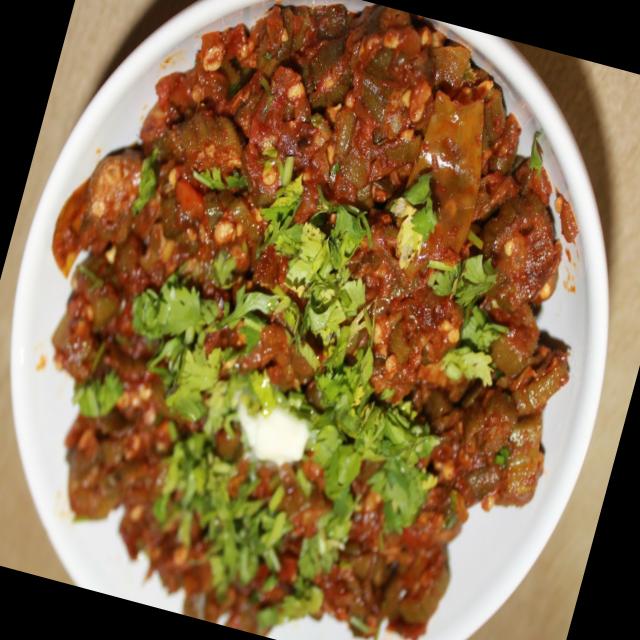
Dish: bhindi_masala